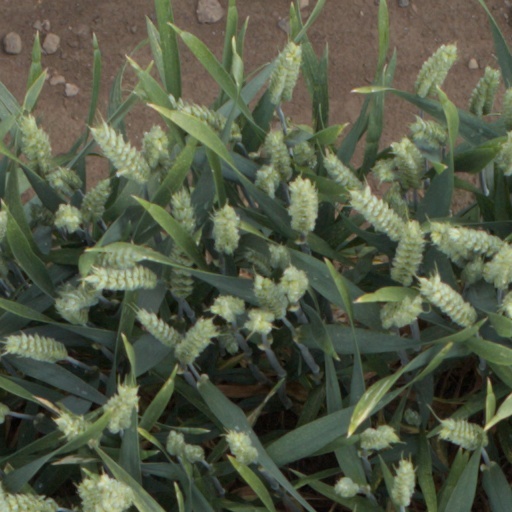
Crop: wheat